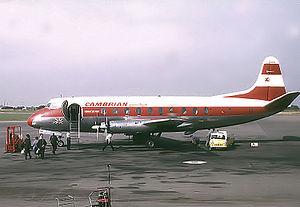
Le Vickers Viscount était un avion britannique moyen-courrier à turbopropulseurs lancé en 1948 par Vickers-Armstrong, ce qui en fait le pionnier du genre. Il fut l'une des plus grandes réussites commerciales pour un avion de ligne d'après-guerre, avec 445 exemplaires produits. Particulièrement apprécié par les passagers pour son silence, sa rapidité et l'absence de vibrations, il était également doté de fenêtres de grande taille pour un appareil commercial.